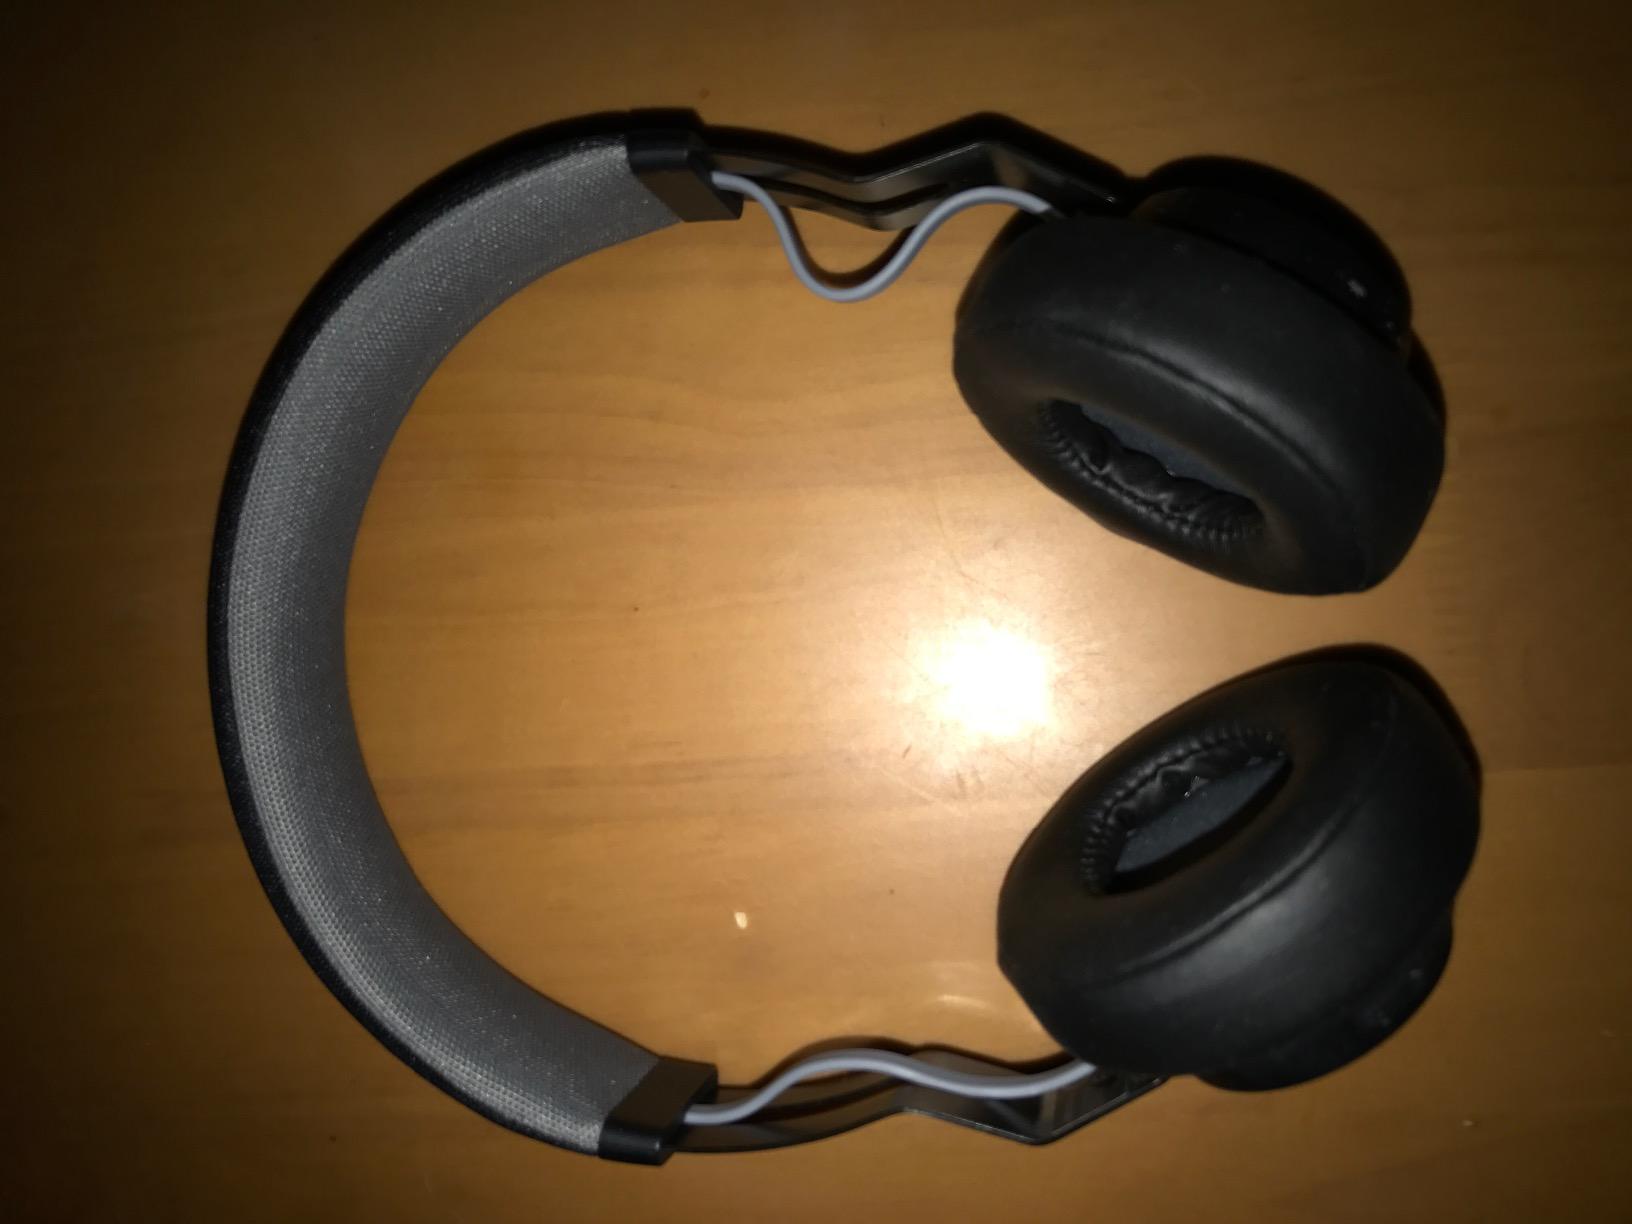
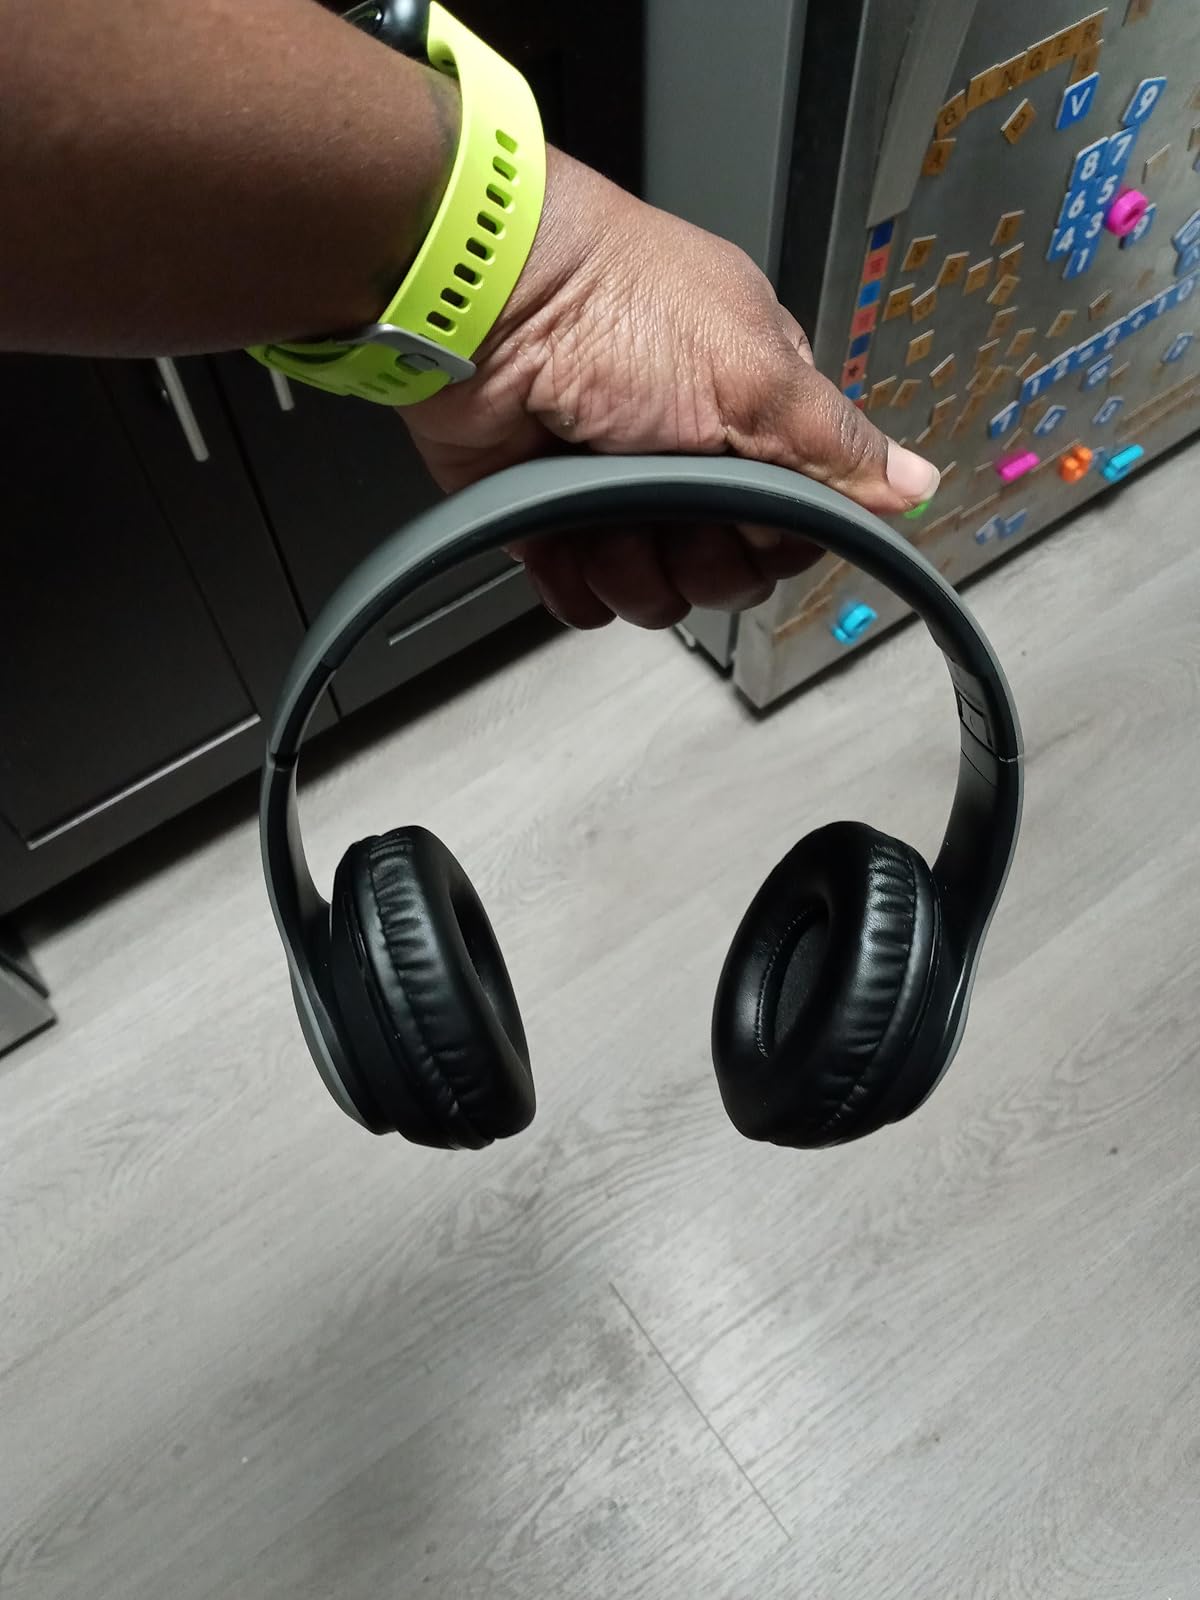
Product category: headphones
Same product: no